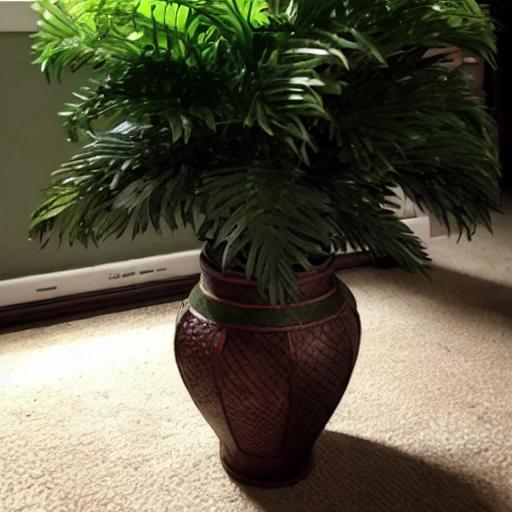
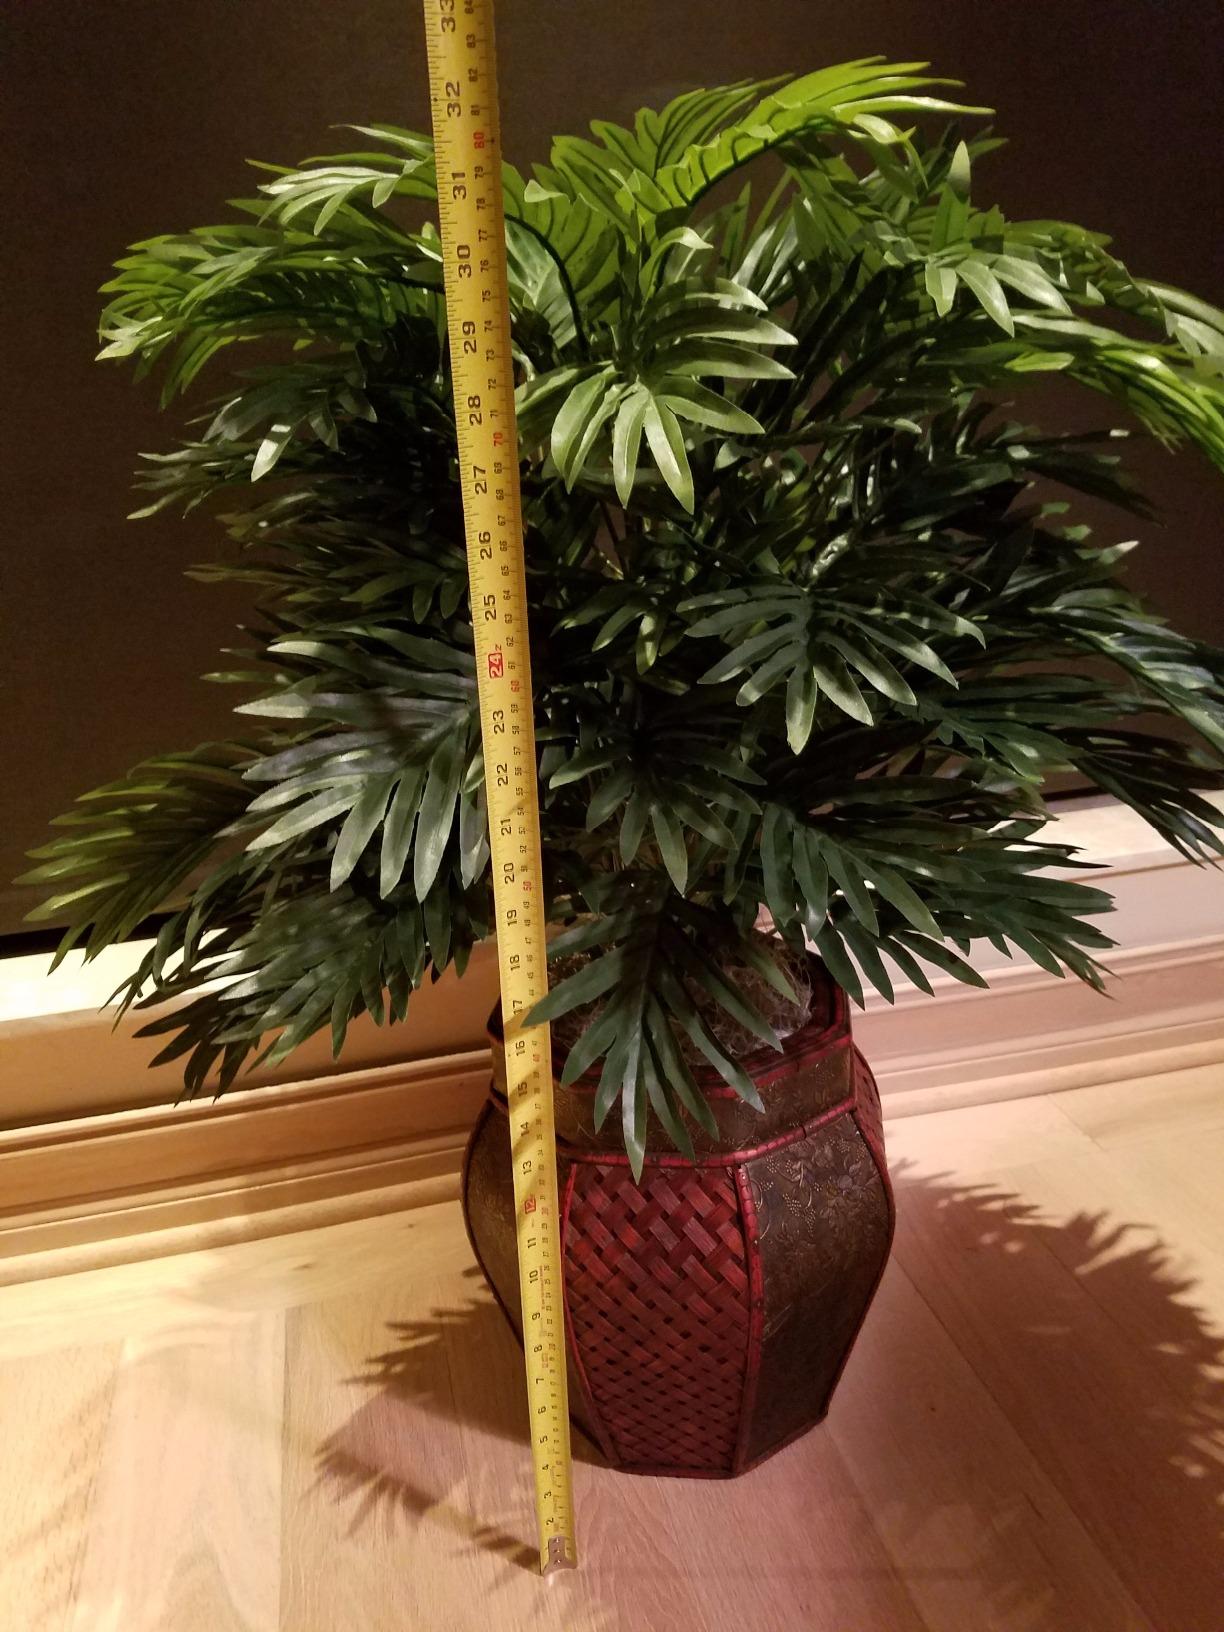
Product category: vase
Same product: no